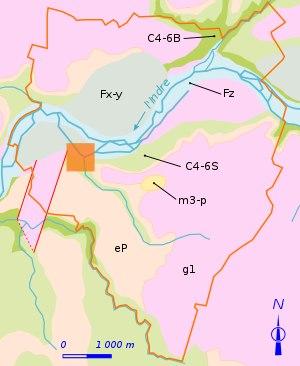
Monts est une commune française située dans le département d'Indre-et-Loire en région Centre-Val de Loire.